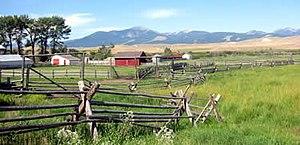
Le Grant-Kohrs Ranch National Historic Site est une aire protégée américaine dans le comté de Powell, dans le Montana. Créé et inscrit au Registre national des lieux historiques le 25 août 1972, ce site historique national protège un ranch qui était déjà classé National Historic Landmark depuis le 19 décembre 1960.